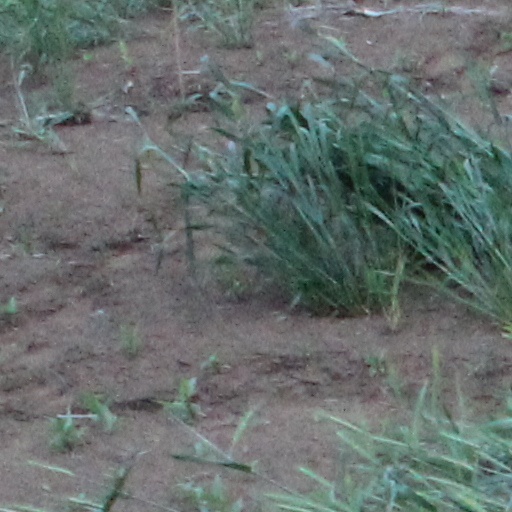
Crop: wheat